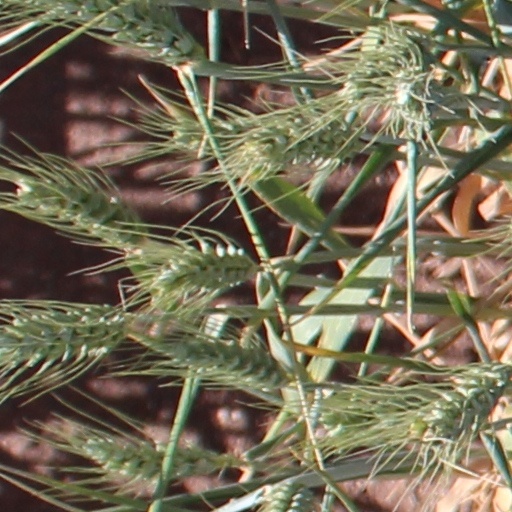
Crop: wheat